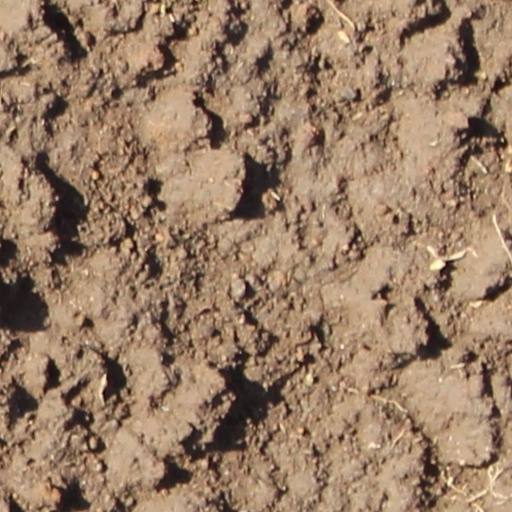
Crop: wheat